List of Highschool of the Dead chapters

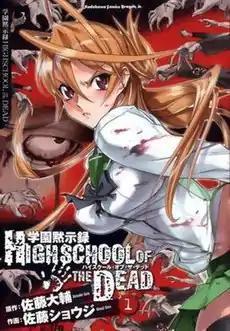
Cover of the first "tankōbon" of "Highschool of the Dead" as released by Fujimi Shobo on March 1, 2007

"Highschool of the Dead" is a manga series written by Daisuke Satō and illustrated by Shoji Satō. Set in the present day, the world is struck by a deadly pandemic that turns humans into zombies, euphemistically referred to by the main characters as "Them". The story follows a group of students at Fujimi High School: Takashi Komuro, Rei Miyamoto, Saeko Busujima, Saya Takagi, and Kohta Hirano; Shizuka Marikawa, the high school's nurse, and a young girl as they fight their way to safety through the deadly streets of Japan during a worldwide catastrophic event known as the "Outbreak".